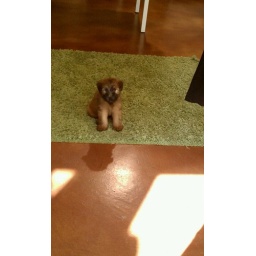
cute dog that was in a boutique!